The Thousand Orcs

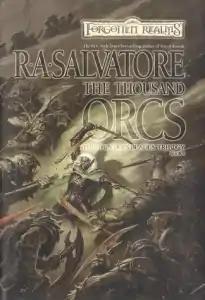
The cover of "The Thousand Orcs"

The Thousand Orcs is a fantasy novel by American writer R. A. Salvatore, the first book in his series "The Hunter's Blades Trilogy". In it, Drizzt Do'Urden is separated from his friends while orcs, giants, and a few drow are determined to destroy everything in their path.